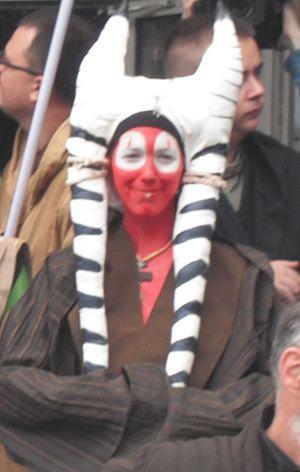
Cosplay of Shaak Ti cusset
Générations Star Wars et Science Fiction, parfois abrégé Gen SW, est une convention de fans consacrée à l'univers Star Wars et à la science-fiction en général, mais également aux univers fantastiques et de fantasy, à la bande dessinée et aux comics. Elle est organisée une fois par an à Cusset dans l'Allier depuis 1999. L'entrée du salon est gratuite pour le public depuis la première édition.